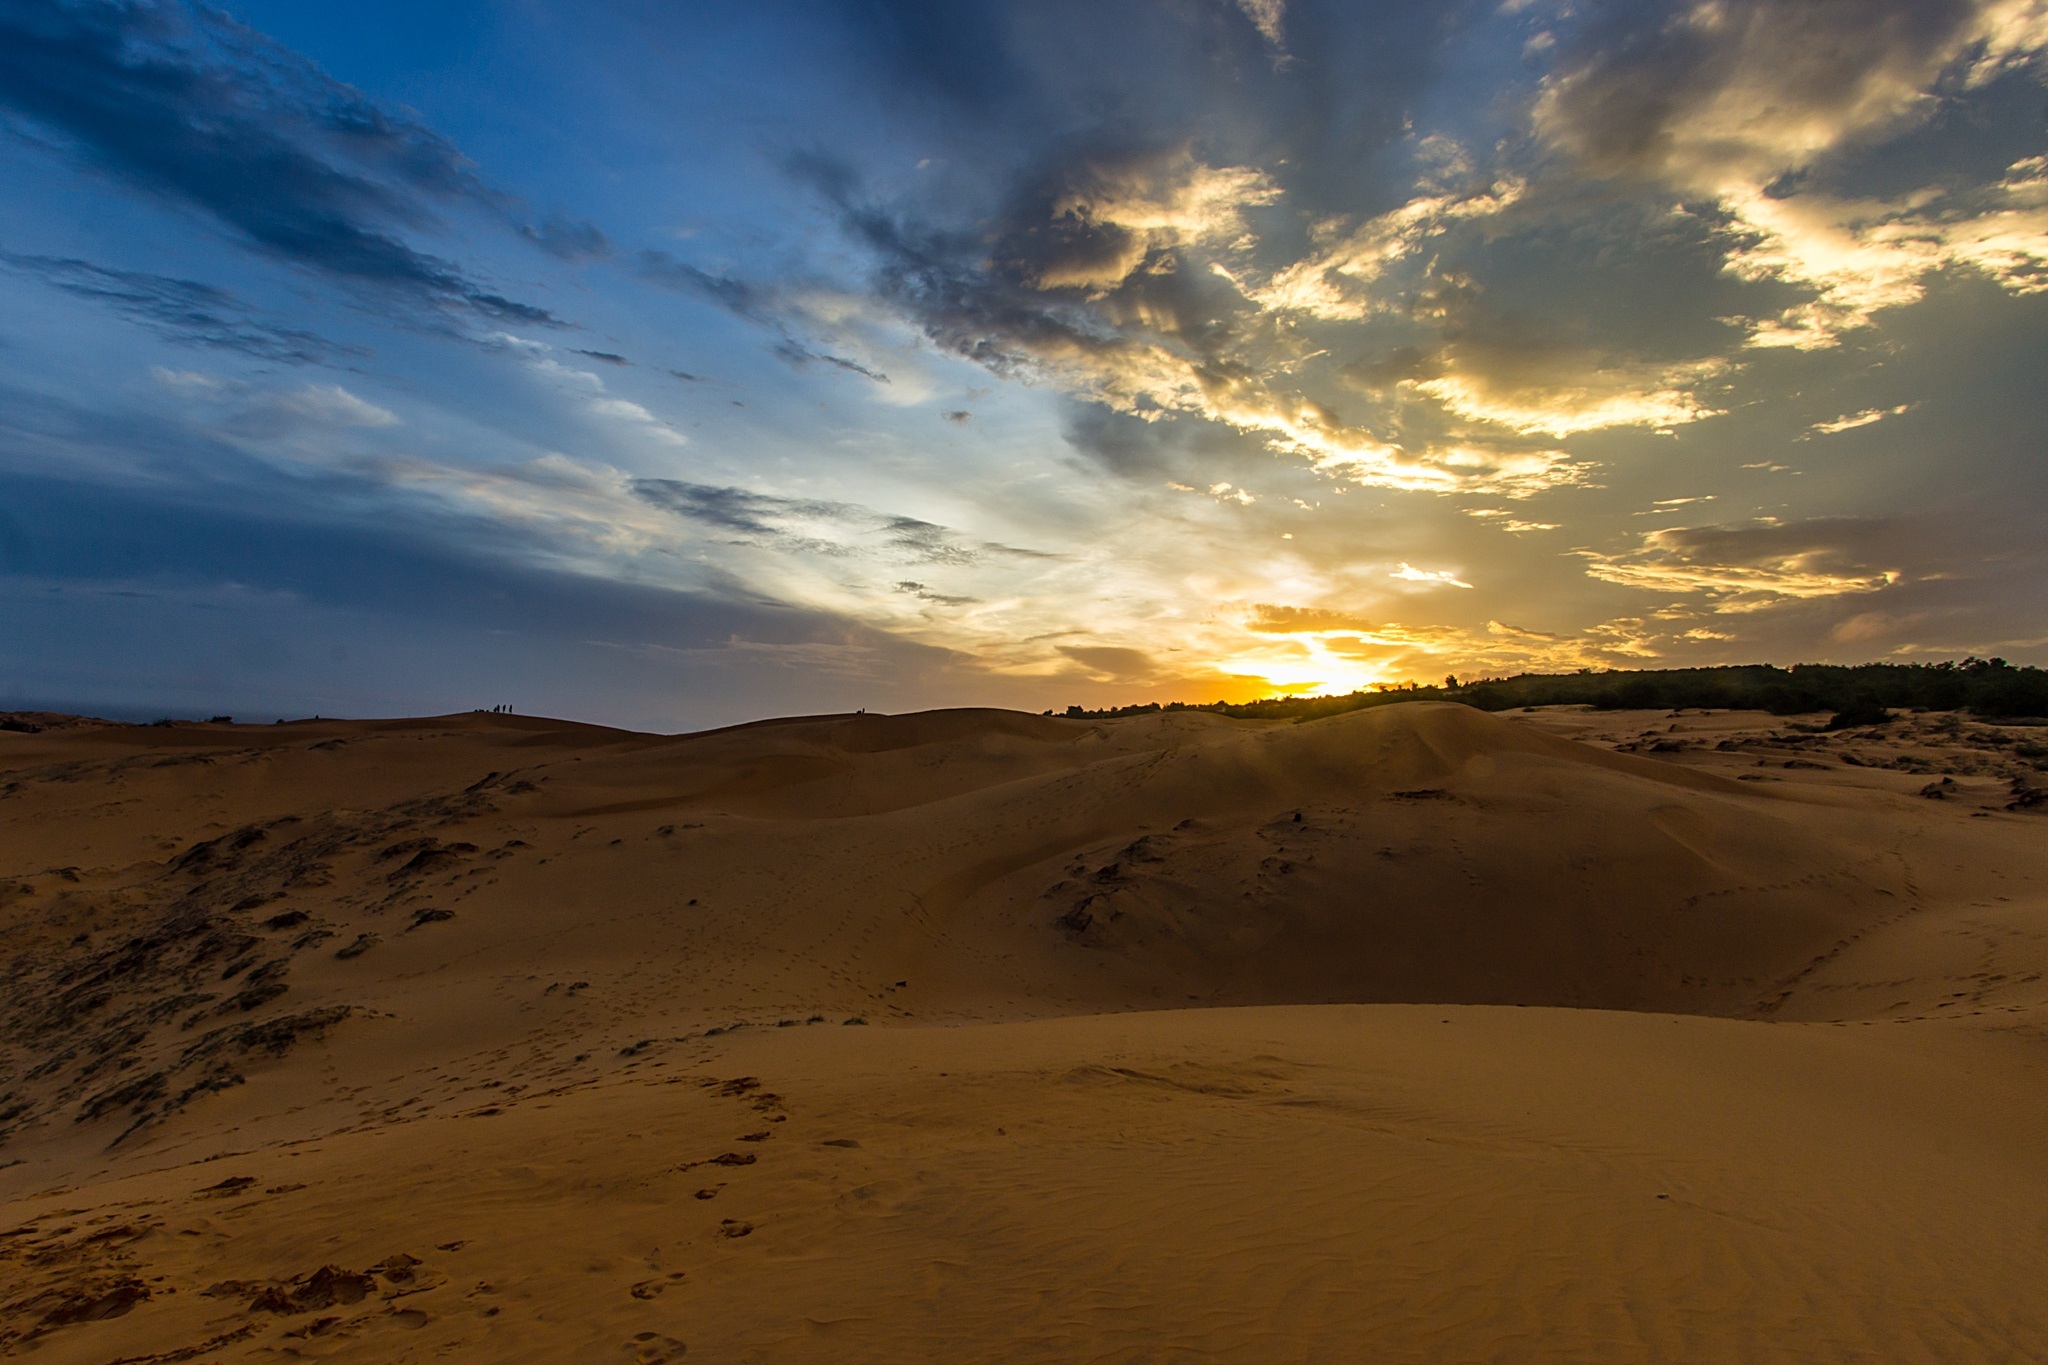
landscape, sea, sand, horizon, cloud, sunrise, sunset, desert, dune, dawn, male, dusk, plain, write, plateau, habitat, sahara, throat, landform, erg, than, ho ng, the hill, the average, pros, natural environment, geographical feature, aeolian landform